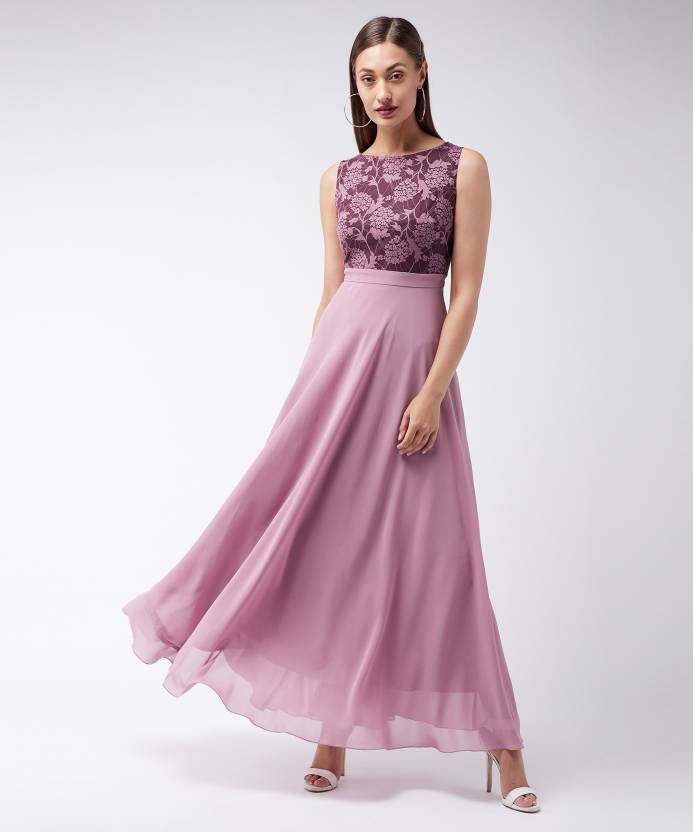
Product: Women Gown Purple Dress
Price: ₹943
Colors: Purple
Pattern: Floral Print
Description: Lavender polyester Solid Lace Overlaid Maxi Dress. Has a Round neck and is Sleeveless. Has a contrasted lace yoke.